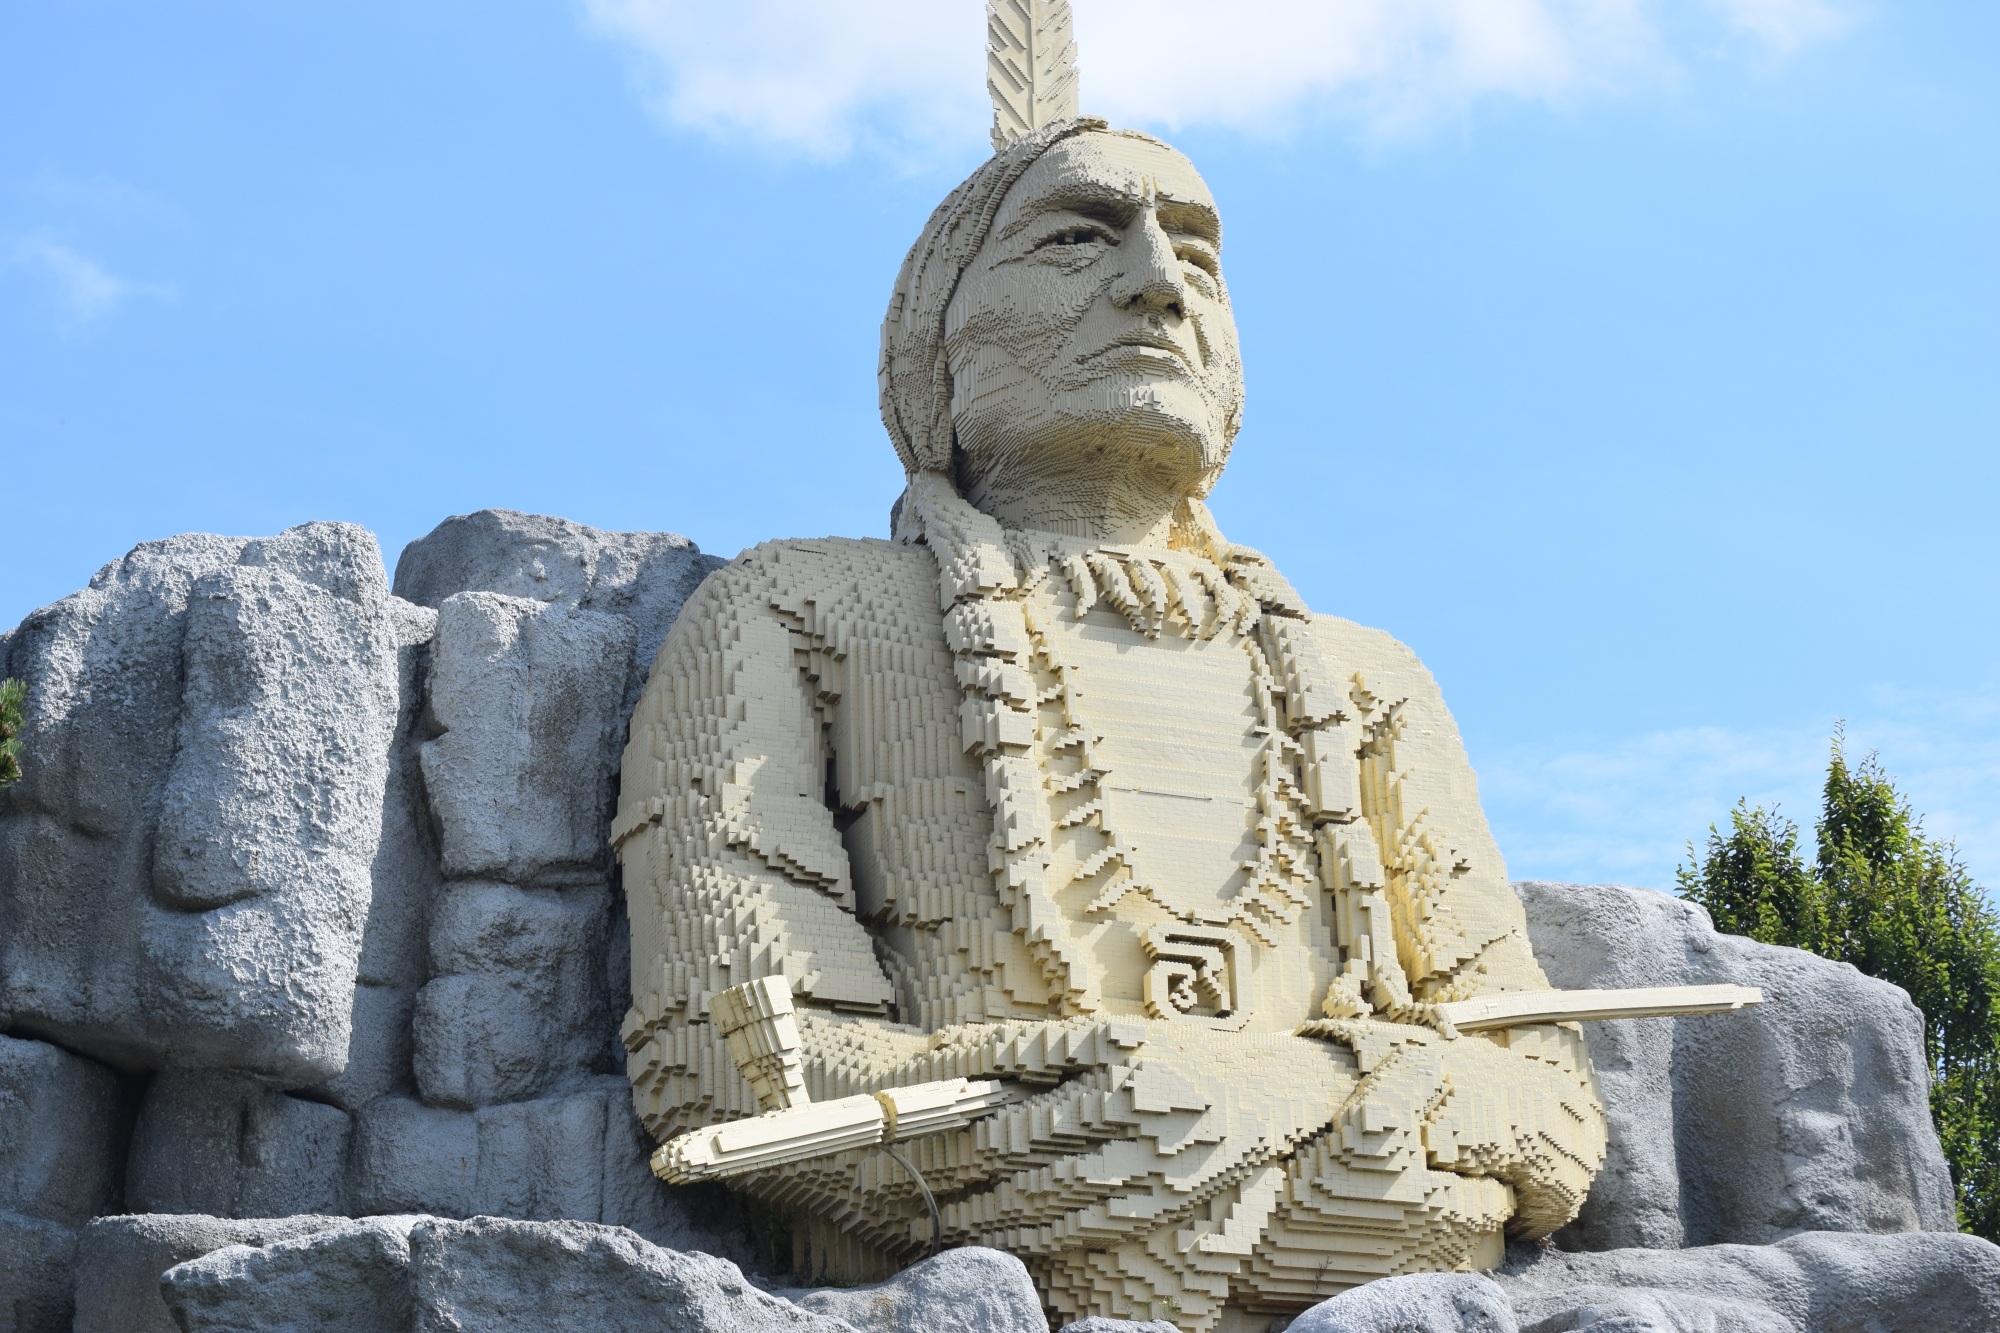
rock, monument, statue, landmark, sculpture, art, fun, temple, denmark, lego, carving, legoland, archaeological site, stone carving, billund, ancient history, indianin sculpter, lego indiana sculpture, lego indiana